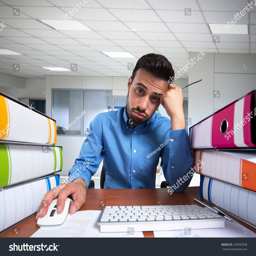
man doing a boring job on his computer